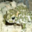
Label: frog